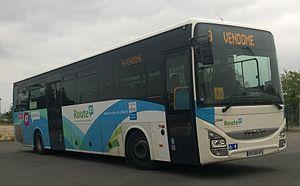
Autocar de ligne régulière 9 de Blois (Gare Routière) à destination de Vendôme Iveco Bus Crossway N°22848 du réseau Route41
Route 41 est l'ancien nom du réseau de transport interurbain du département de Loir-et-Cher en région Centre-Val de Loire, depuis le 1ᵉʳ septembre 2017, le réseau a disparu au profit du Réseau de mobilité interurbaine, abrégé en Rémi, à la suite de la reprise de la compétence des transports interurbains par la région.